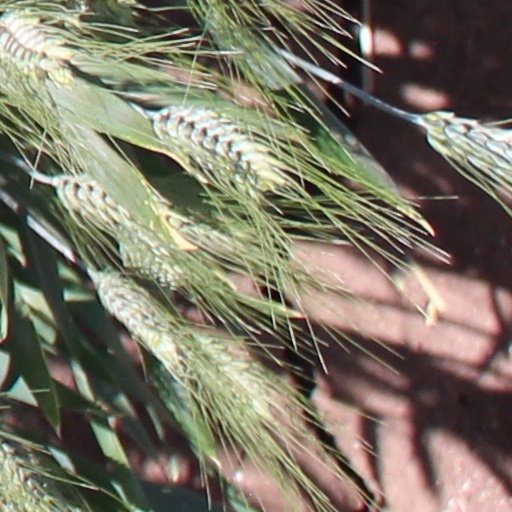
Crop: wheat